Temperate rainforest

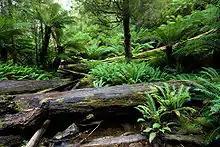
"Dicksonia antarctica" tree ferns in temperate rainforest in Tasmania, Australia

The forests that cover the mountains and valleys of the Baekdu Mountain Range – from Mt. Baekdu, in the north, to Mt. Jiri, in the southwest, forming the spine of the Korean Peninsula – and the southern coast and islands of the peninsula – including Jeju Island – feature a wide variety of conifers and broadleaf trees. Much of these forests are protected in mountain and marine national forests, such as in Hallyeohaesang National Park, which encompasses of mountainous forests spread out over 69 uninhabited islands and 30 inhabited islands in Korea's South Sea that provide a home to 1,142 plant species, including major species such as red pine, black pine, common camellia, serrata oak, and cork oak, as well as rare species such as nadopungnan ("Phalaenopsis japonica"), daeheongnan ("Cymbidium macrorhizon") and the Korean winter hazel ("Corylopsis coreana"). Major animals species, such as otters, small-eared cats, and badgers also call Hallyeohaesang National Park home, and overall there are 25 mammal species, 115 bird species, 16 reptile species, 1,566 insect species, and 24 freshwater fish species found among the forested, mountains islands.